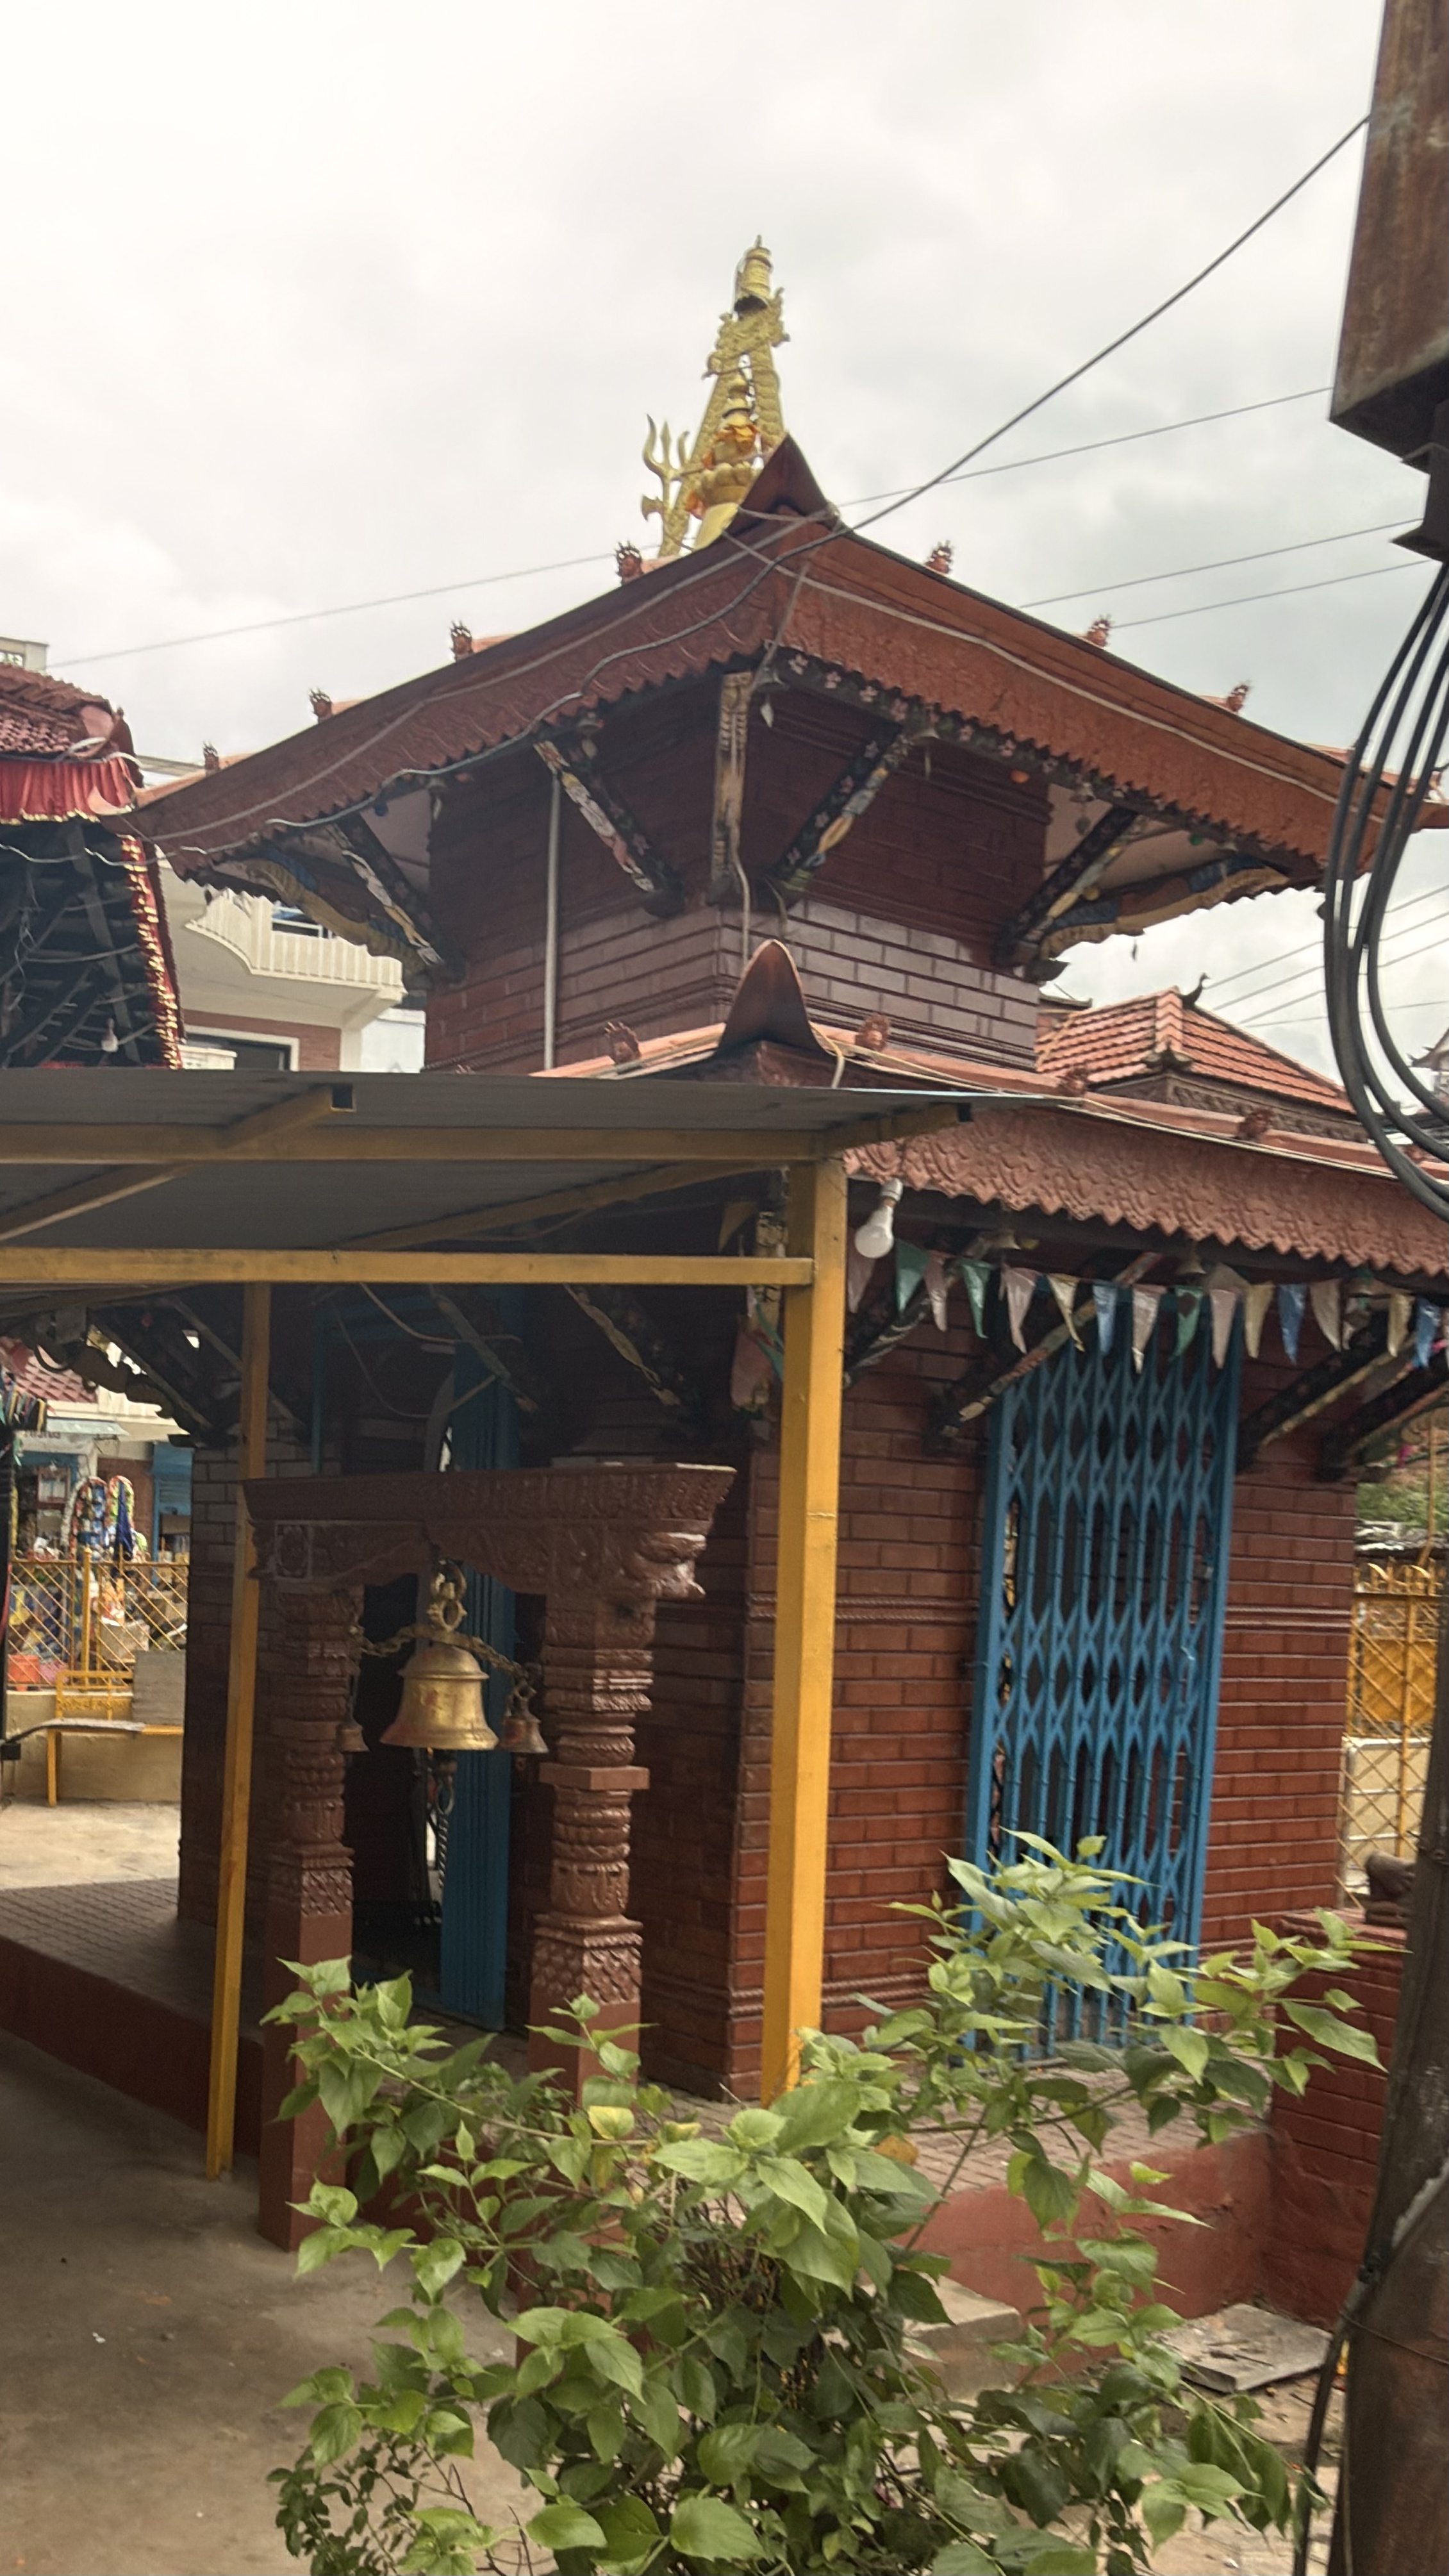
Heritage site: Prakashashwor_Mahadev_Temple